Ambrogio Bergognone

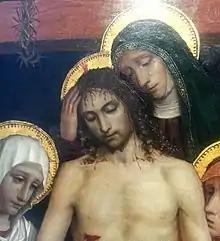
"Cristo in pietà sorretto dalle donne", Accademia Carrara (detail)

For two years after his return to Milan, he worked at the church of San Satiro. From 1497 he was engaged for some time in decorating with paintings the church of the Incoronata in neighbouring Lodi. Documentation of him thenceforth is scant. In 1508 he painted for a church in Bergamo; in 1512, his signature appears in a public document of Milan; in 1524 and this is our last authentic record he painted a series of frescoes illustrating the life of St. Sisinius in the portico of San Simpliciano at Milan. Bergognone is considered a modestly talented painter with marked individuality. He holds an interesting place in the most interesting period of Italian art.